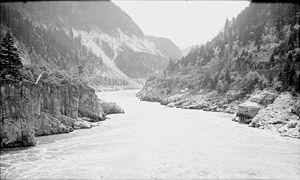
Le canyon du Fraser est un tronçon de fleuve Fraser, où il descend rapidement à travers des gorges rocheuses étroites dans la Chaîne Côtière, en route du plateau intérieur de la Colombie-Britannique à la Vallée du Fraser. Il s'étend sur 270 kilomètres.